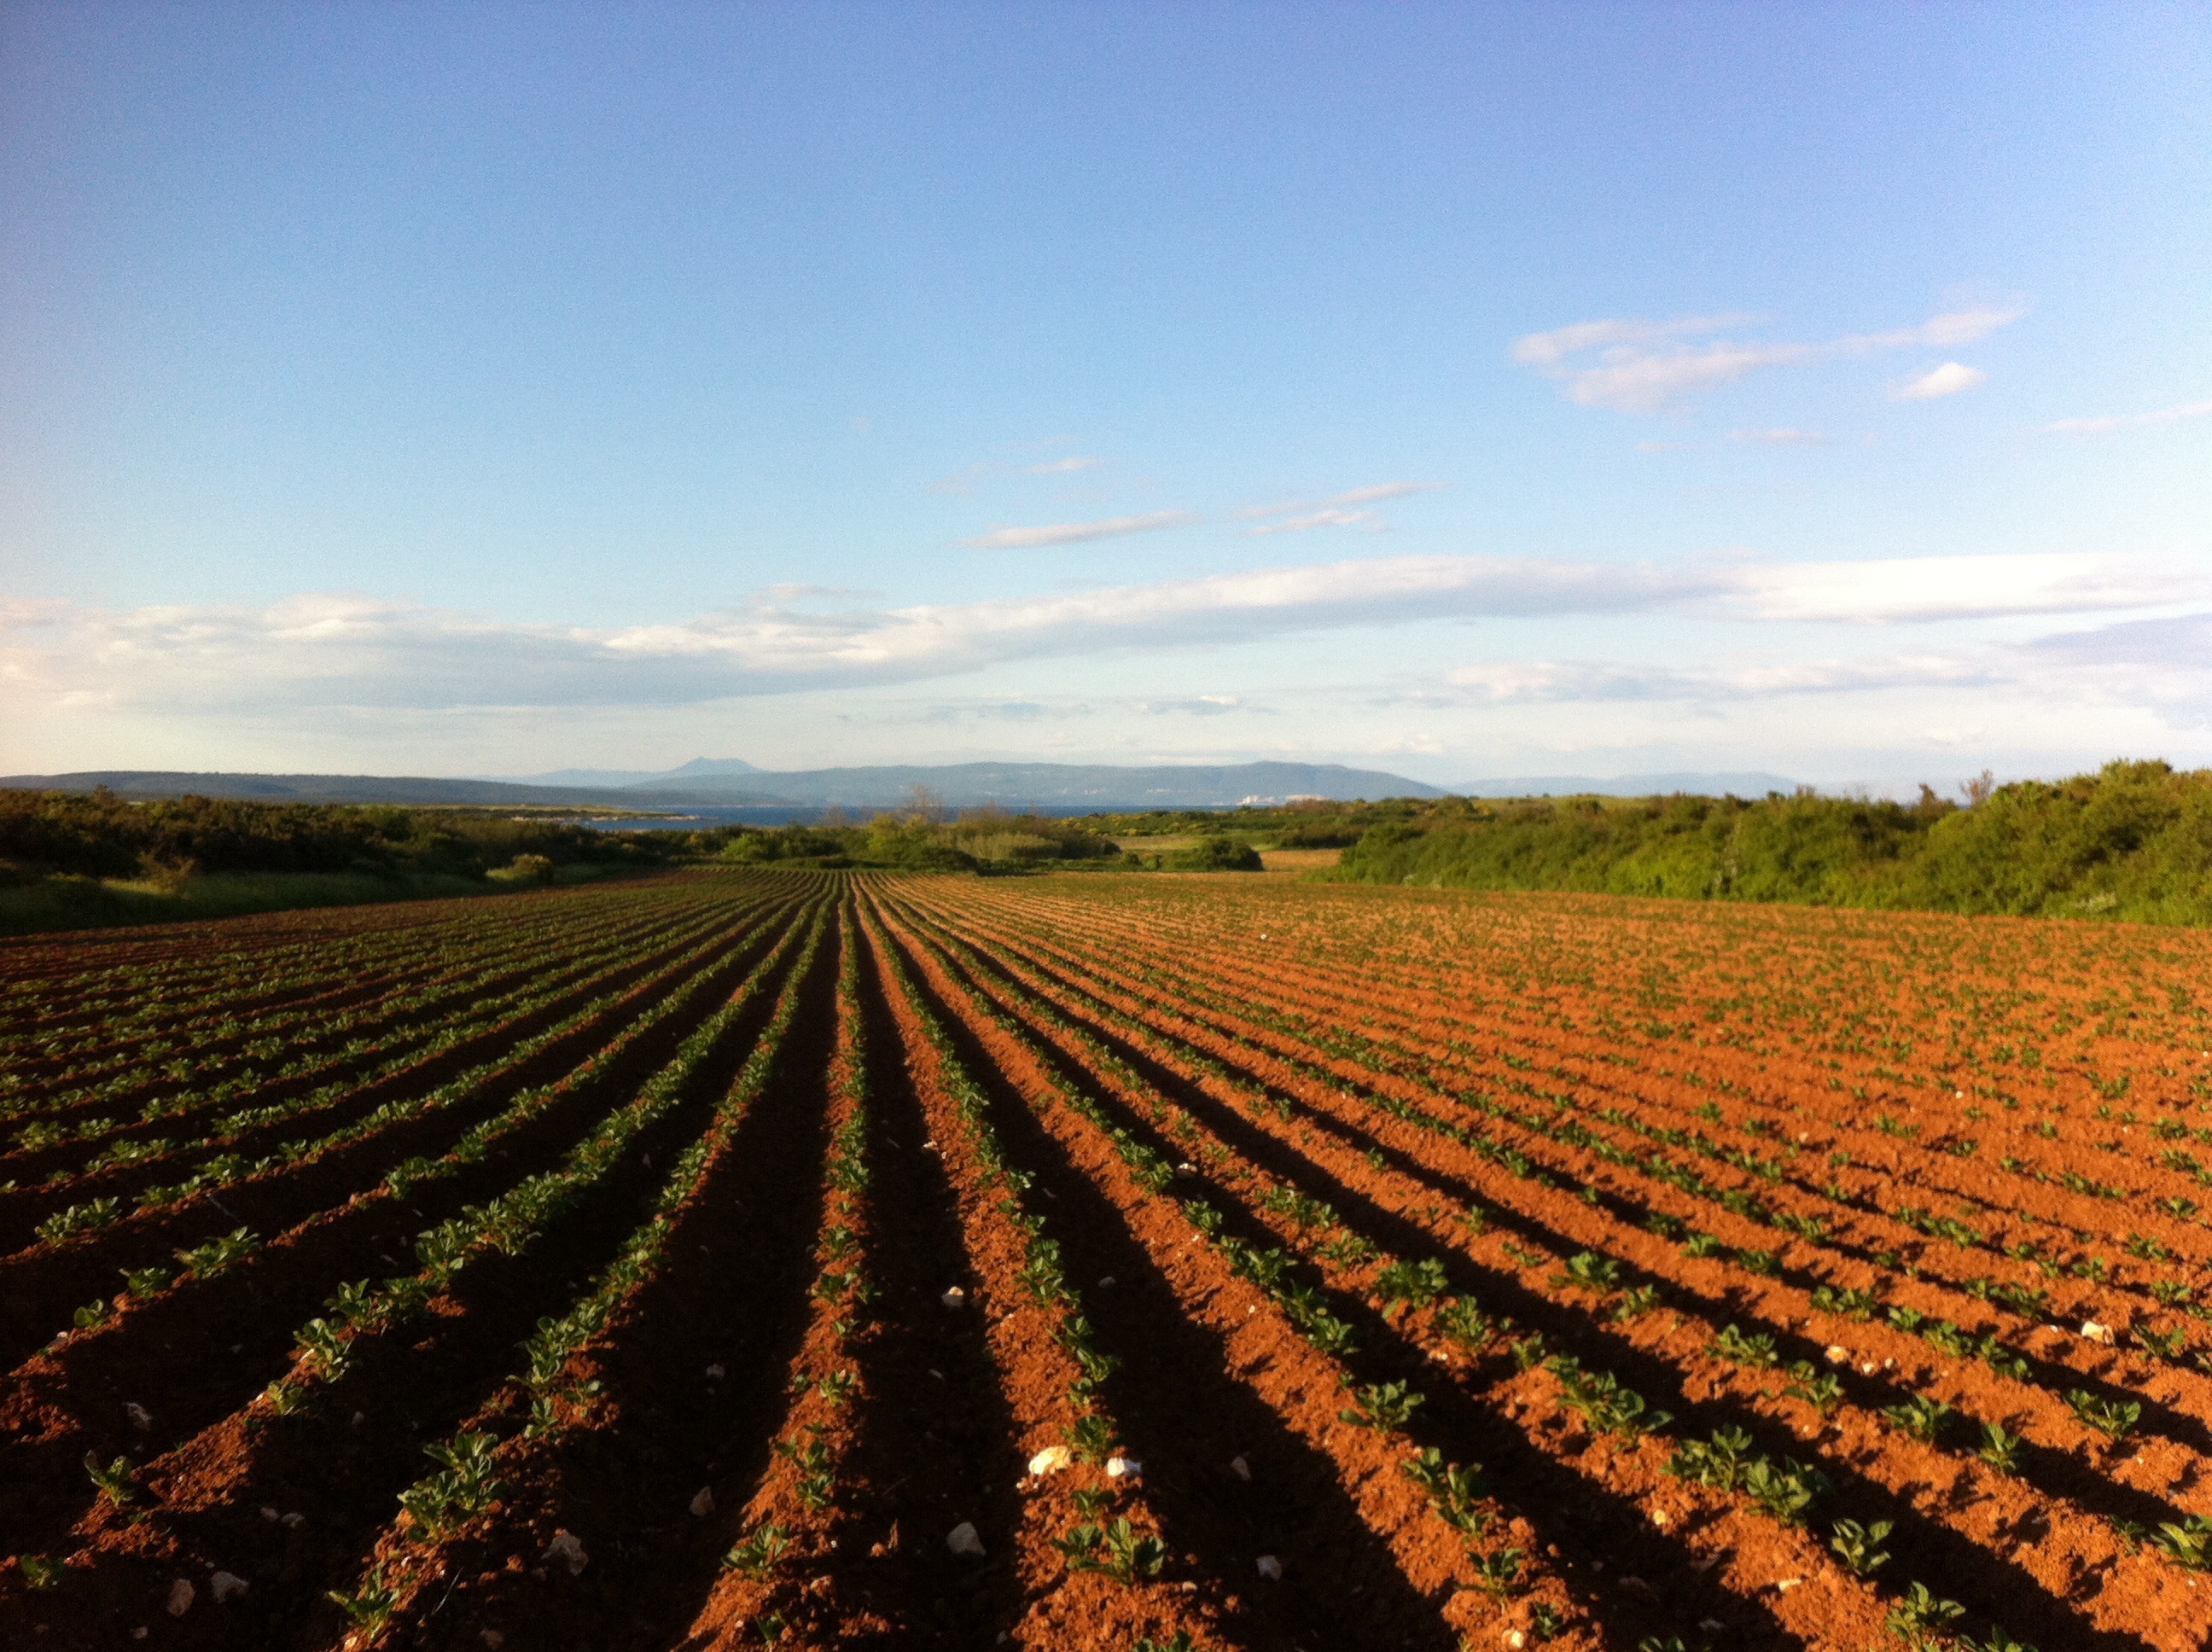
sea, nature, vineyard, field, farm, prairie, flower, crop, soil, agriculture, plain, fields, plantation, rural area, green field, grass family